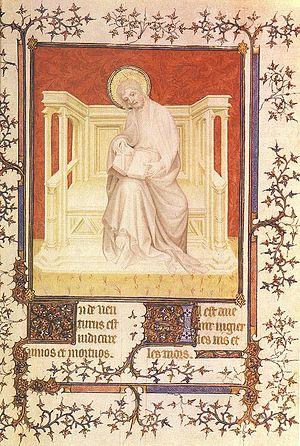
André Beauneveu, né vers 1335 dans le comté de Hainaut à Valenciennes et mort vers 1400 à Bourges, est un peintre, un sculpteur et un enlumineur actif de 1359 à 1390, qui a travaillé au service du roi de France Charles V et de son frère le duc Jean de Berry. Son œuvre constitue un jalon entre la tradition gothique et le courant réaliste de son contemporain Claus Sluter.